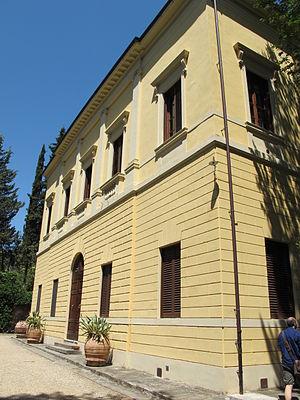
La villa Romana est un palais situé à Florence qui accueille, depuis 1905, un centre artistique et culturel allemand.